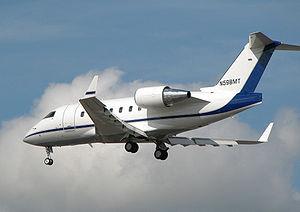
Canadair fut créée comme compagnie indépendante canadienne dans le domaine de la construction d'avions civils et militaires. Elle fut ensuite une filiale de plusieurs compagnies dans le domaine et même, de 1972 à 1986, une compagnie gouvernementale. Elle est maintenant une filiale intégrée du constructeur Bombardier Aéronautique, lui-même une division de Bombardier Inc.